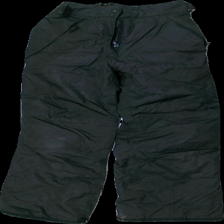
View: front
Type: Winter trousers
Category: Children
Brand: Everest
Colors: Black
Material: 100% Polyester
Cut: Regular
Size: 164
Season: All
Stains: Major
Damage: stains and damaged fabric
Damage location: middle right
Damage 2: stains
Damage 2 location: middle left
Damage 3: stains and damaged fabric
Damage 3 location: top center
Price range: <50
Recommended usage: Recycle
Description: black winter trousers